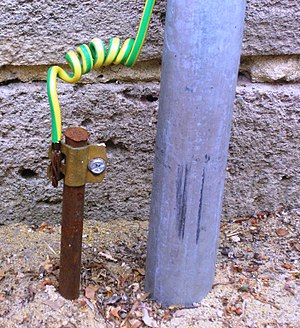
Jordforbindelse
En typisk jordingselektrode (jordspyd) (venstre) ved et hjem i Australien. Bemærk den grøngule markerede jordledning.
Jordforbindelse, jording eller blot jord betyder, at du forbinder dit apparat elektrisk til jorden. Der går groft sagt en ledning fra din stikkontakt ud til et jordspyd eller lignende installation.